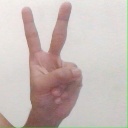
अक्षर: क